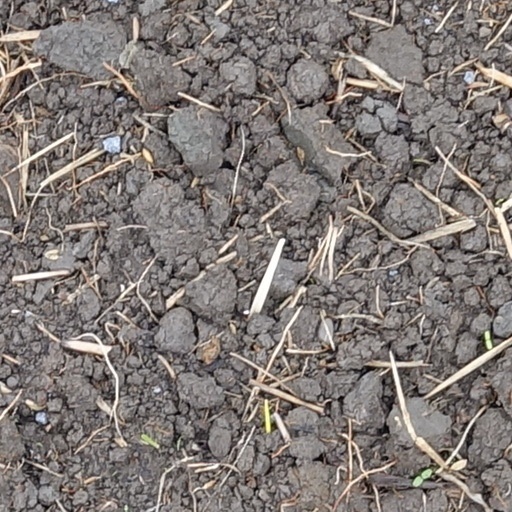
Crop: wheat